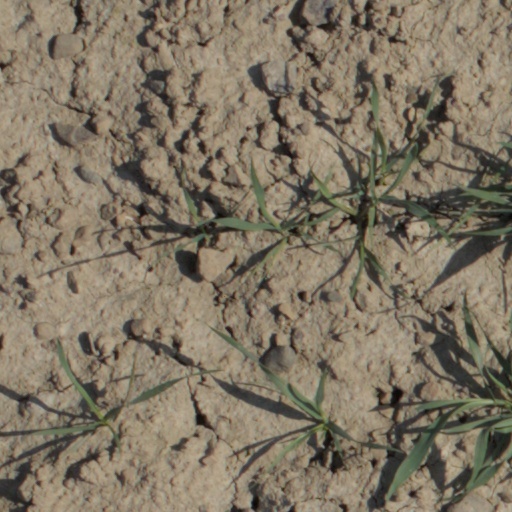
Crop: wheat